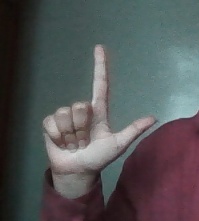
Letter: laam